Puebla

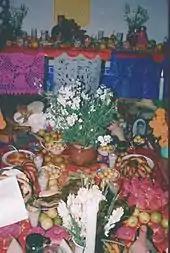
Day of the Dead altar in the Sierra Mixteca

The legend of the founding of the city of Puebla attributes to the act of the vision of a friar Julián Garcés, who became the first bishop of Puebla. The legend states that while praying, the friar fell asleep, when he dreamed of a festival in honor the Archangel Michael happening in a place with leafy trees and a crystal clear river, flowing from springs. As they contemplated the scenery, angels descended from heaven and traced the outlines of the city to be built. When he awoke, he drew what he had seen, deciding he had had a divine vision. He communicated the dream to other Franciscans and found the place he saw five days later.